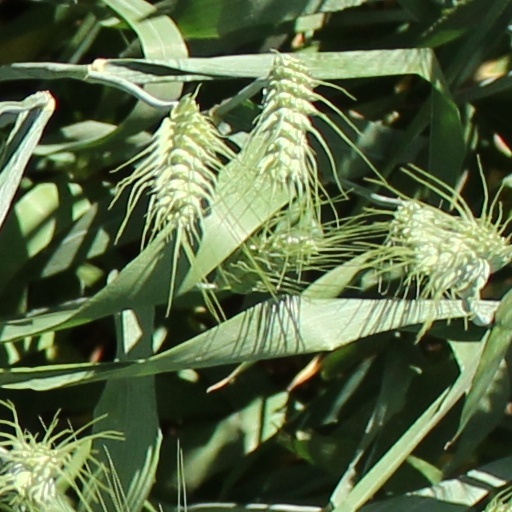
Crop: wheat